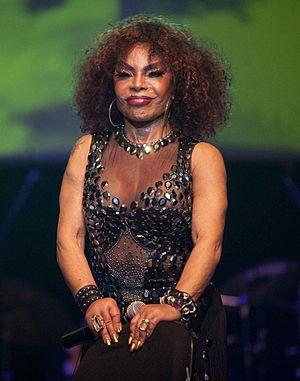
"Elza da Conceição Soares est une chanteuse brésilienne de samba née le 23 juin 1930 à Rio de Janeiro. Elle a été sacrée ""chanteuse du millénaire"" par la BBC en 2000.